Joni (film)

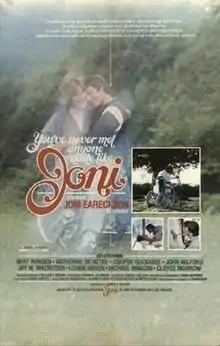
Theatrical release poster

Joni is a 1980 American independent biographical drama film directed by James F. Collier. It is the true story of Joni Eareckson Tada (played by herself), a seventeen-year-old girl who becomes paralyzed after a diving accident. It is based on her autobiography of the same name. Through her physical, emotional and spiritual struggles, Joni learns to trust in God. Billy Graham financed the film through his company World Wide Pictures and appeared in a cameo.